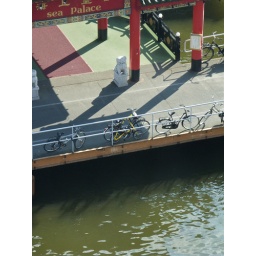
The Strida tethered to Ivo's bike on the bridge in front of the Amsterdam Public Library.